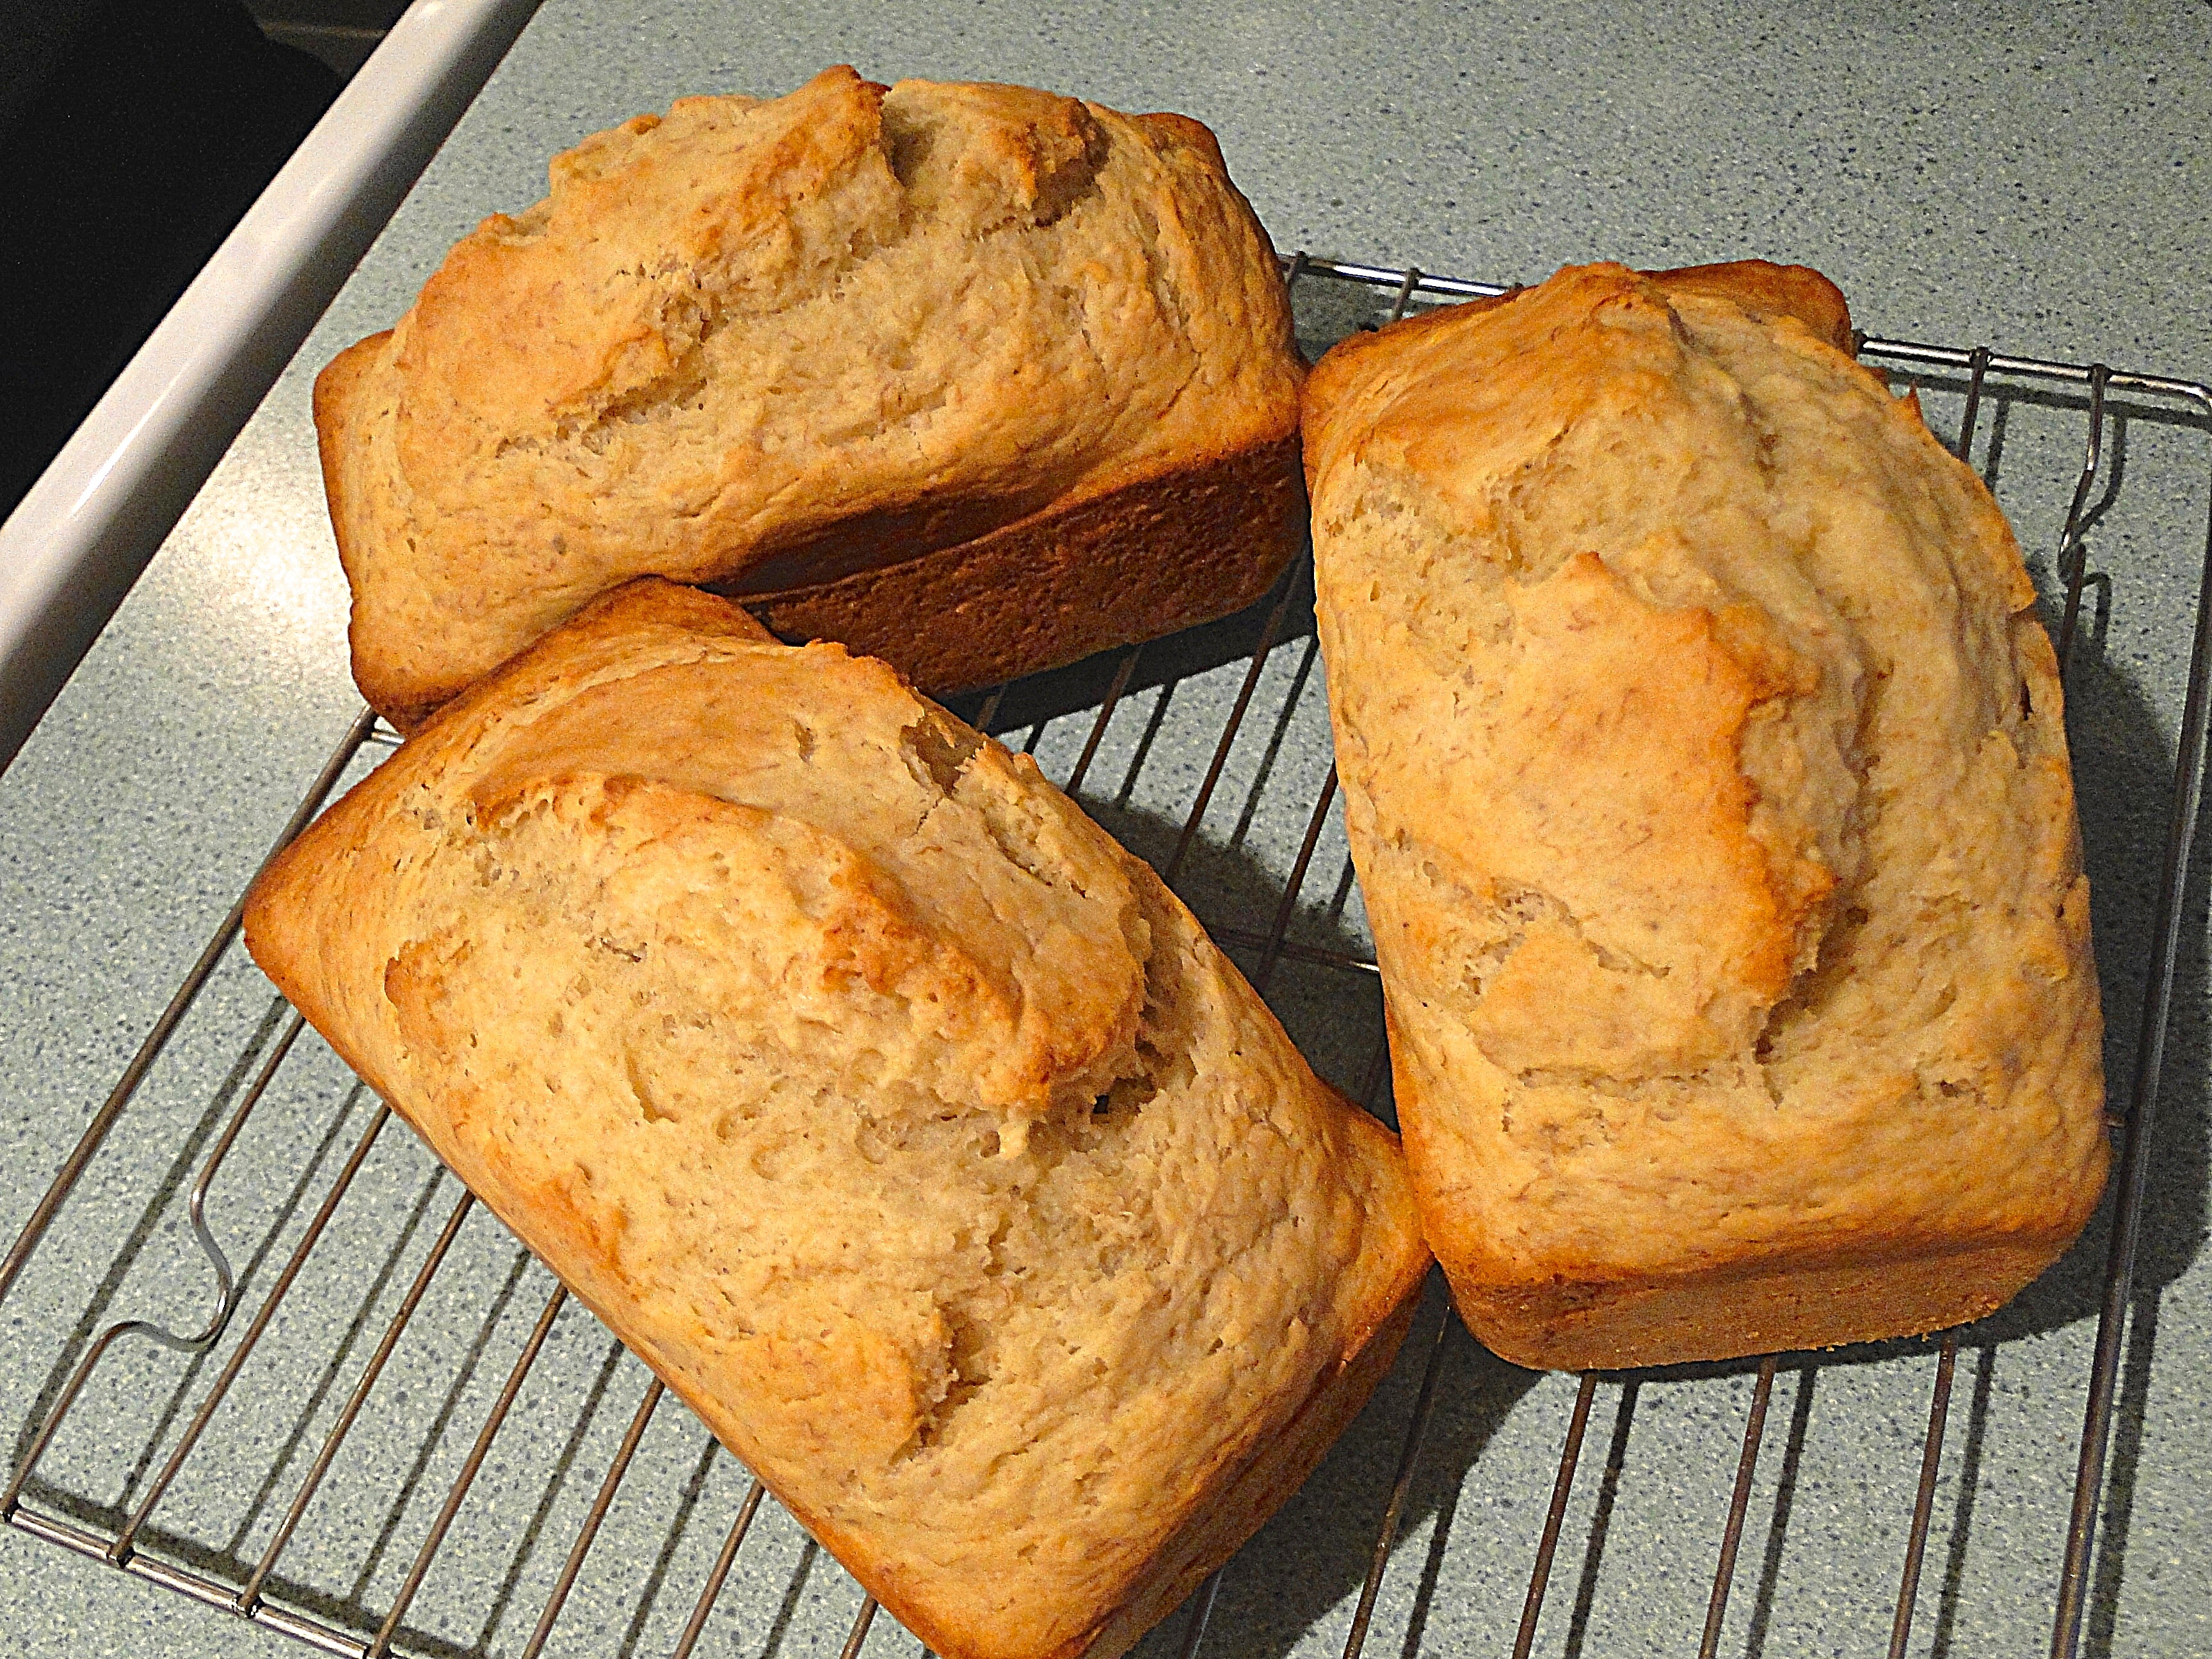
meal, food, produce, small, fresh, rack, breakfast, baking, dessert, delicious, homemade, bread, loaf, baked, three, loaves, ciabatta, cooling, individual, baked goods, beer bread, grass family, pumpkin bread, banana bread, soda bread